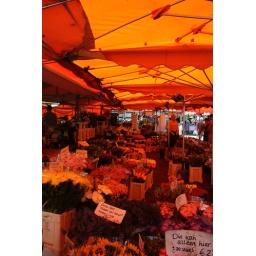
At the Saturday market in Haarlem, the flower market was under an orange tent, out from the merciless sun. --Schn.